LDS Hospital

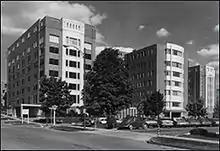

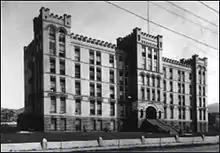

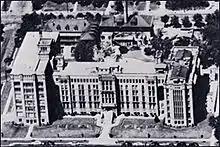

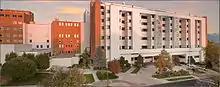

LDS Hospital (formerly Deseret Hospital) is a general urban hospital and surgical center in Salt Lake City, Utah. The hospital was originally owned by the Church of Jesus Christ of Latter-day Saints (LDS Church), but is now owned and operated by Intermountain Healthcare (IHC). LDS Hospital is accredited by the Joint Commission. The hospital has 262 inpatient beds.